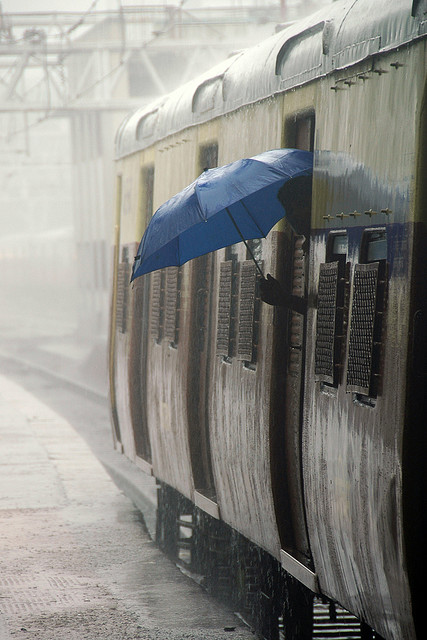
A train traveling down snow covered train tracks.

A person holds an umbrella out of a train on a rainy day.

Someone holding a blue umbrella out a train door.

a person with a blue umbrella is leaning out of a train

A person holding an umbrella leans out the train door.